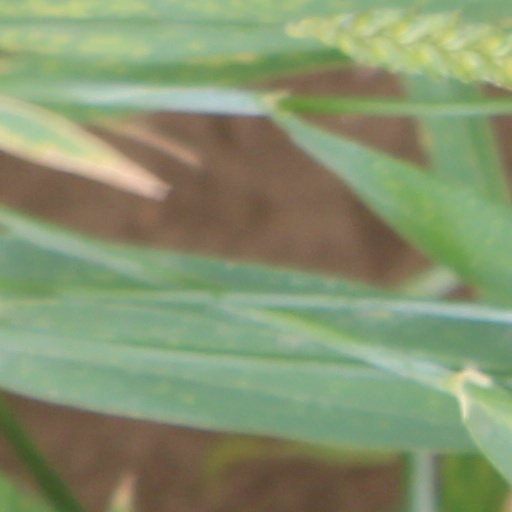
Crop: wheat